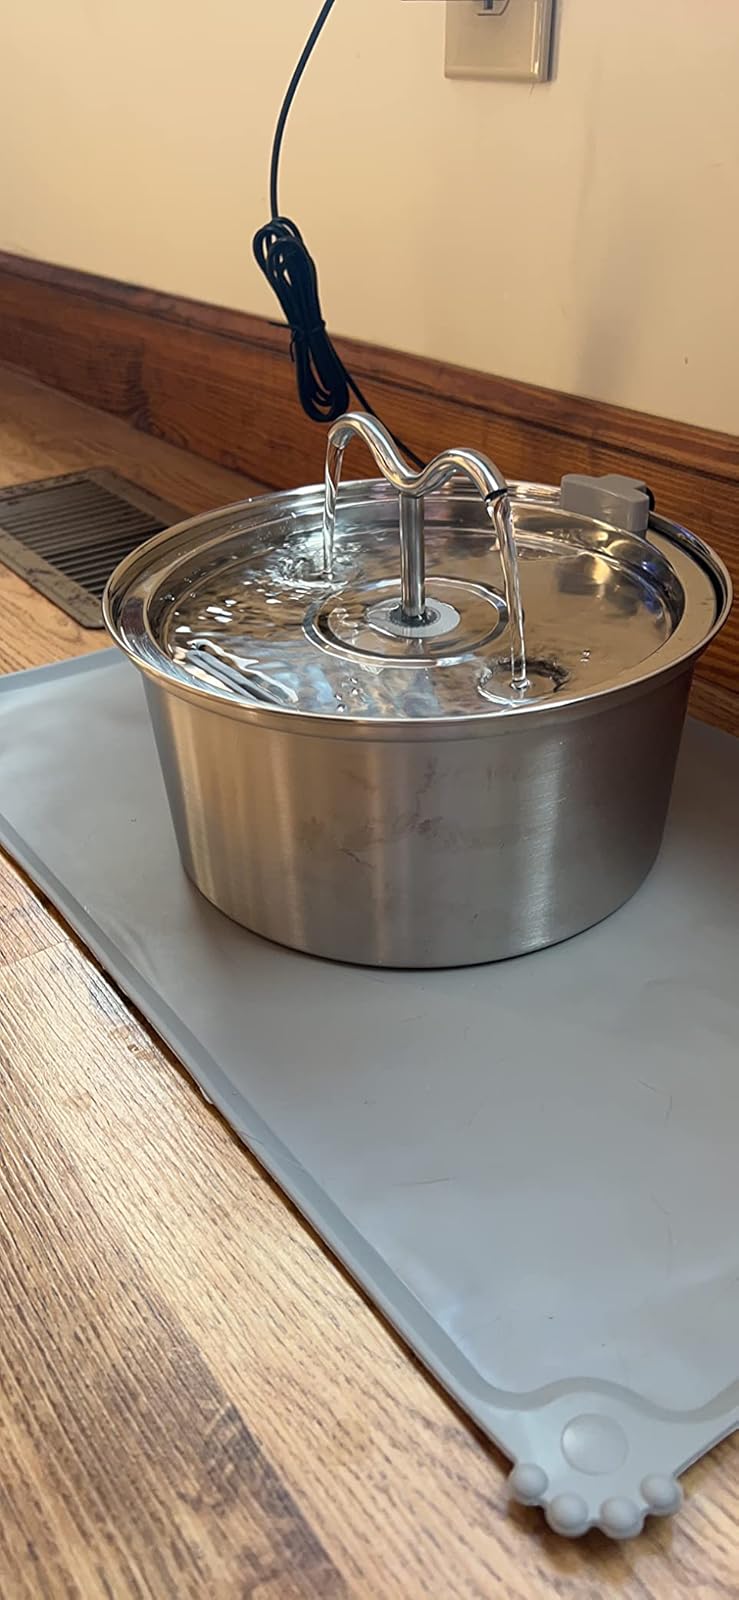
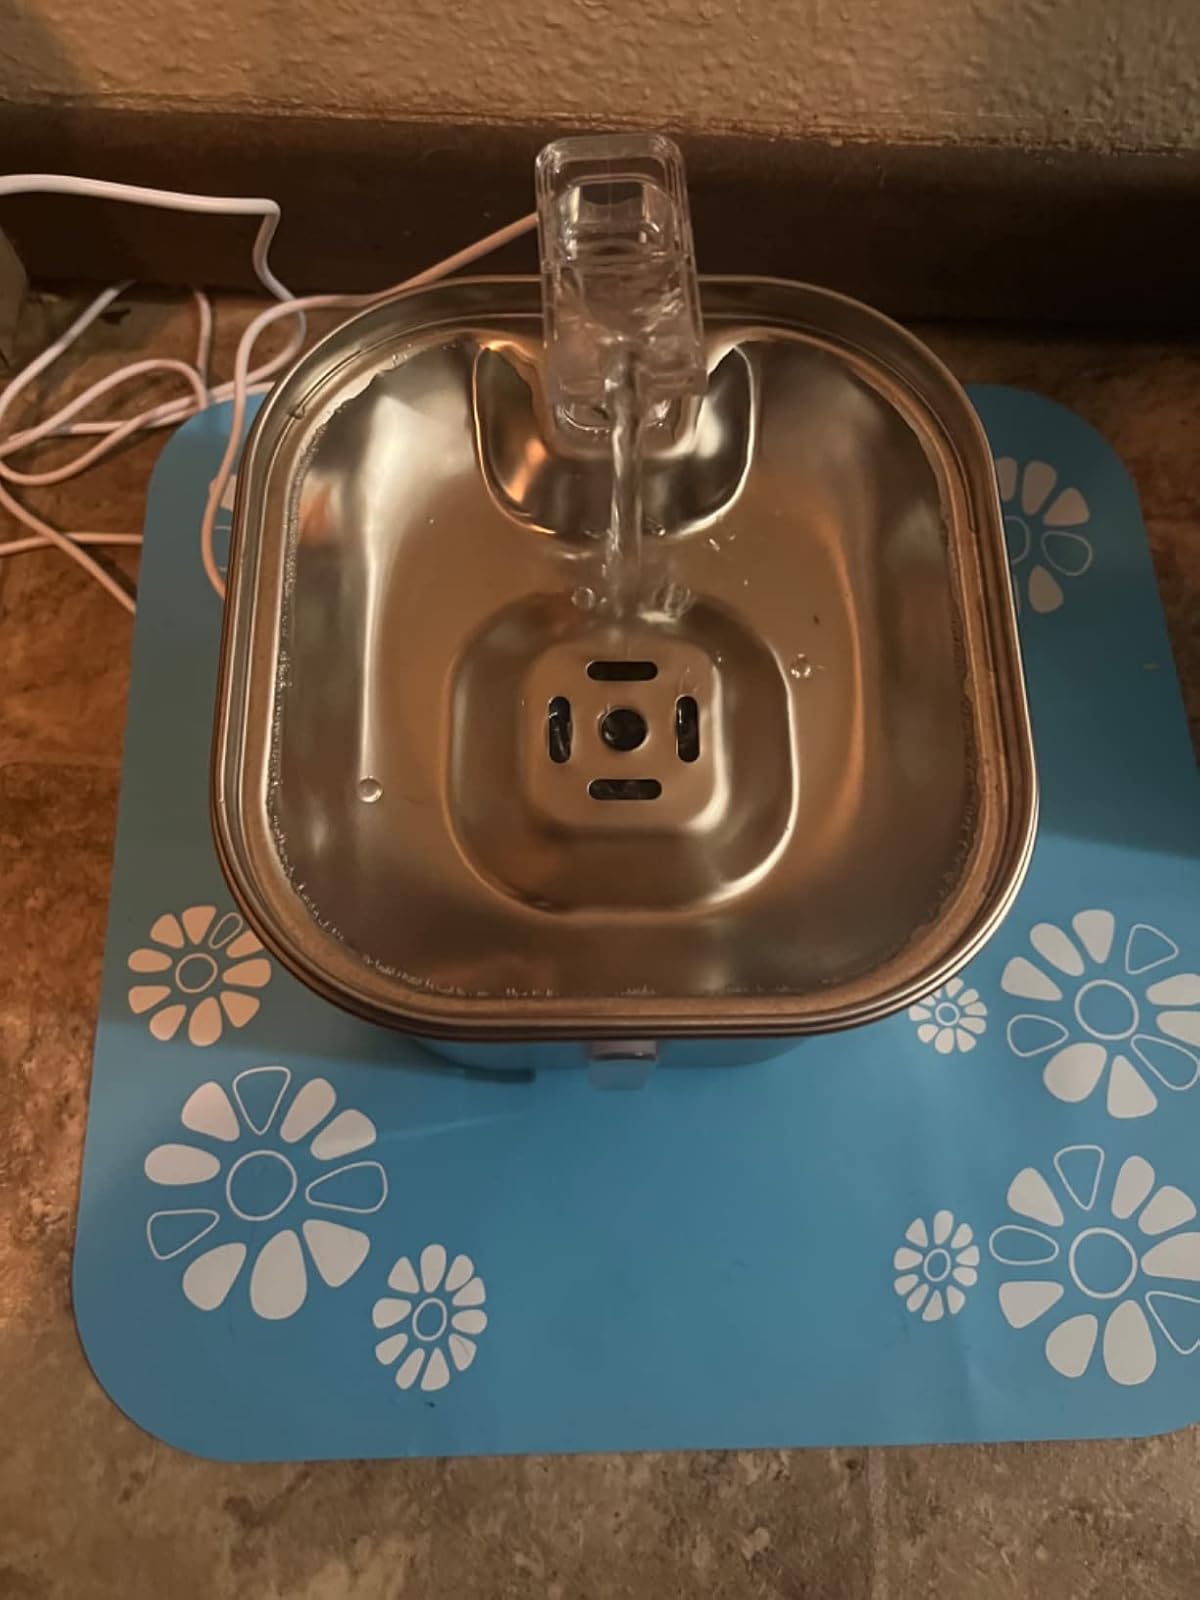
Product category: items_bowl
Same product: no